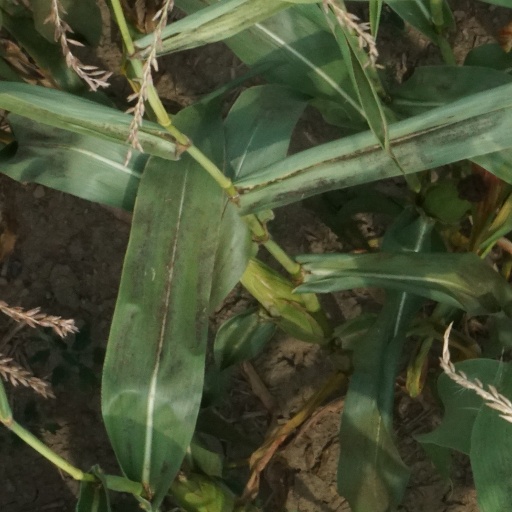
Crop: maize; corn